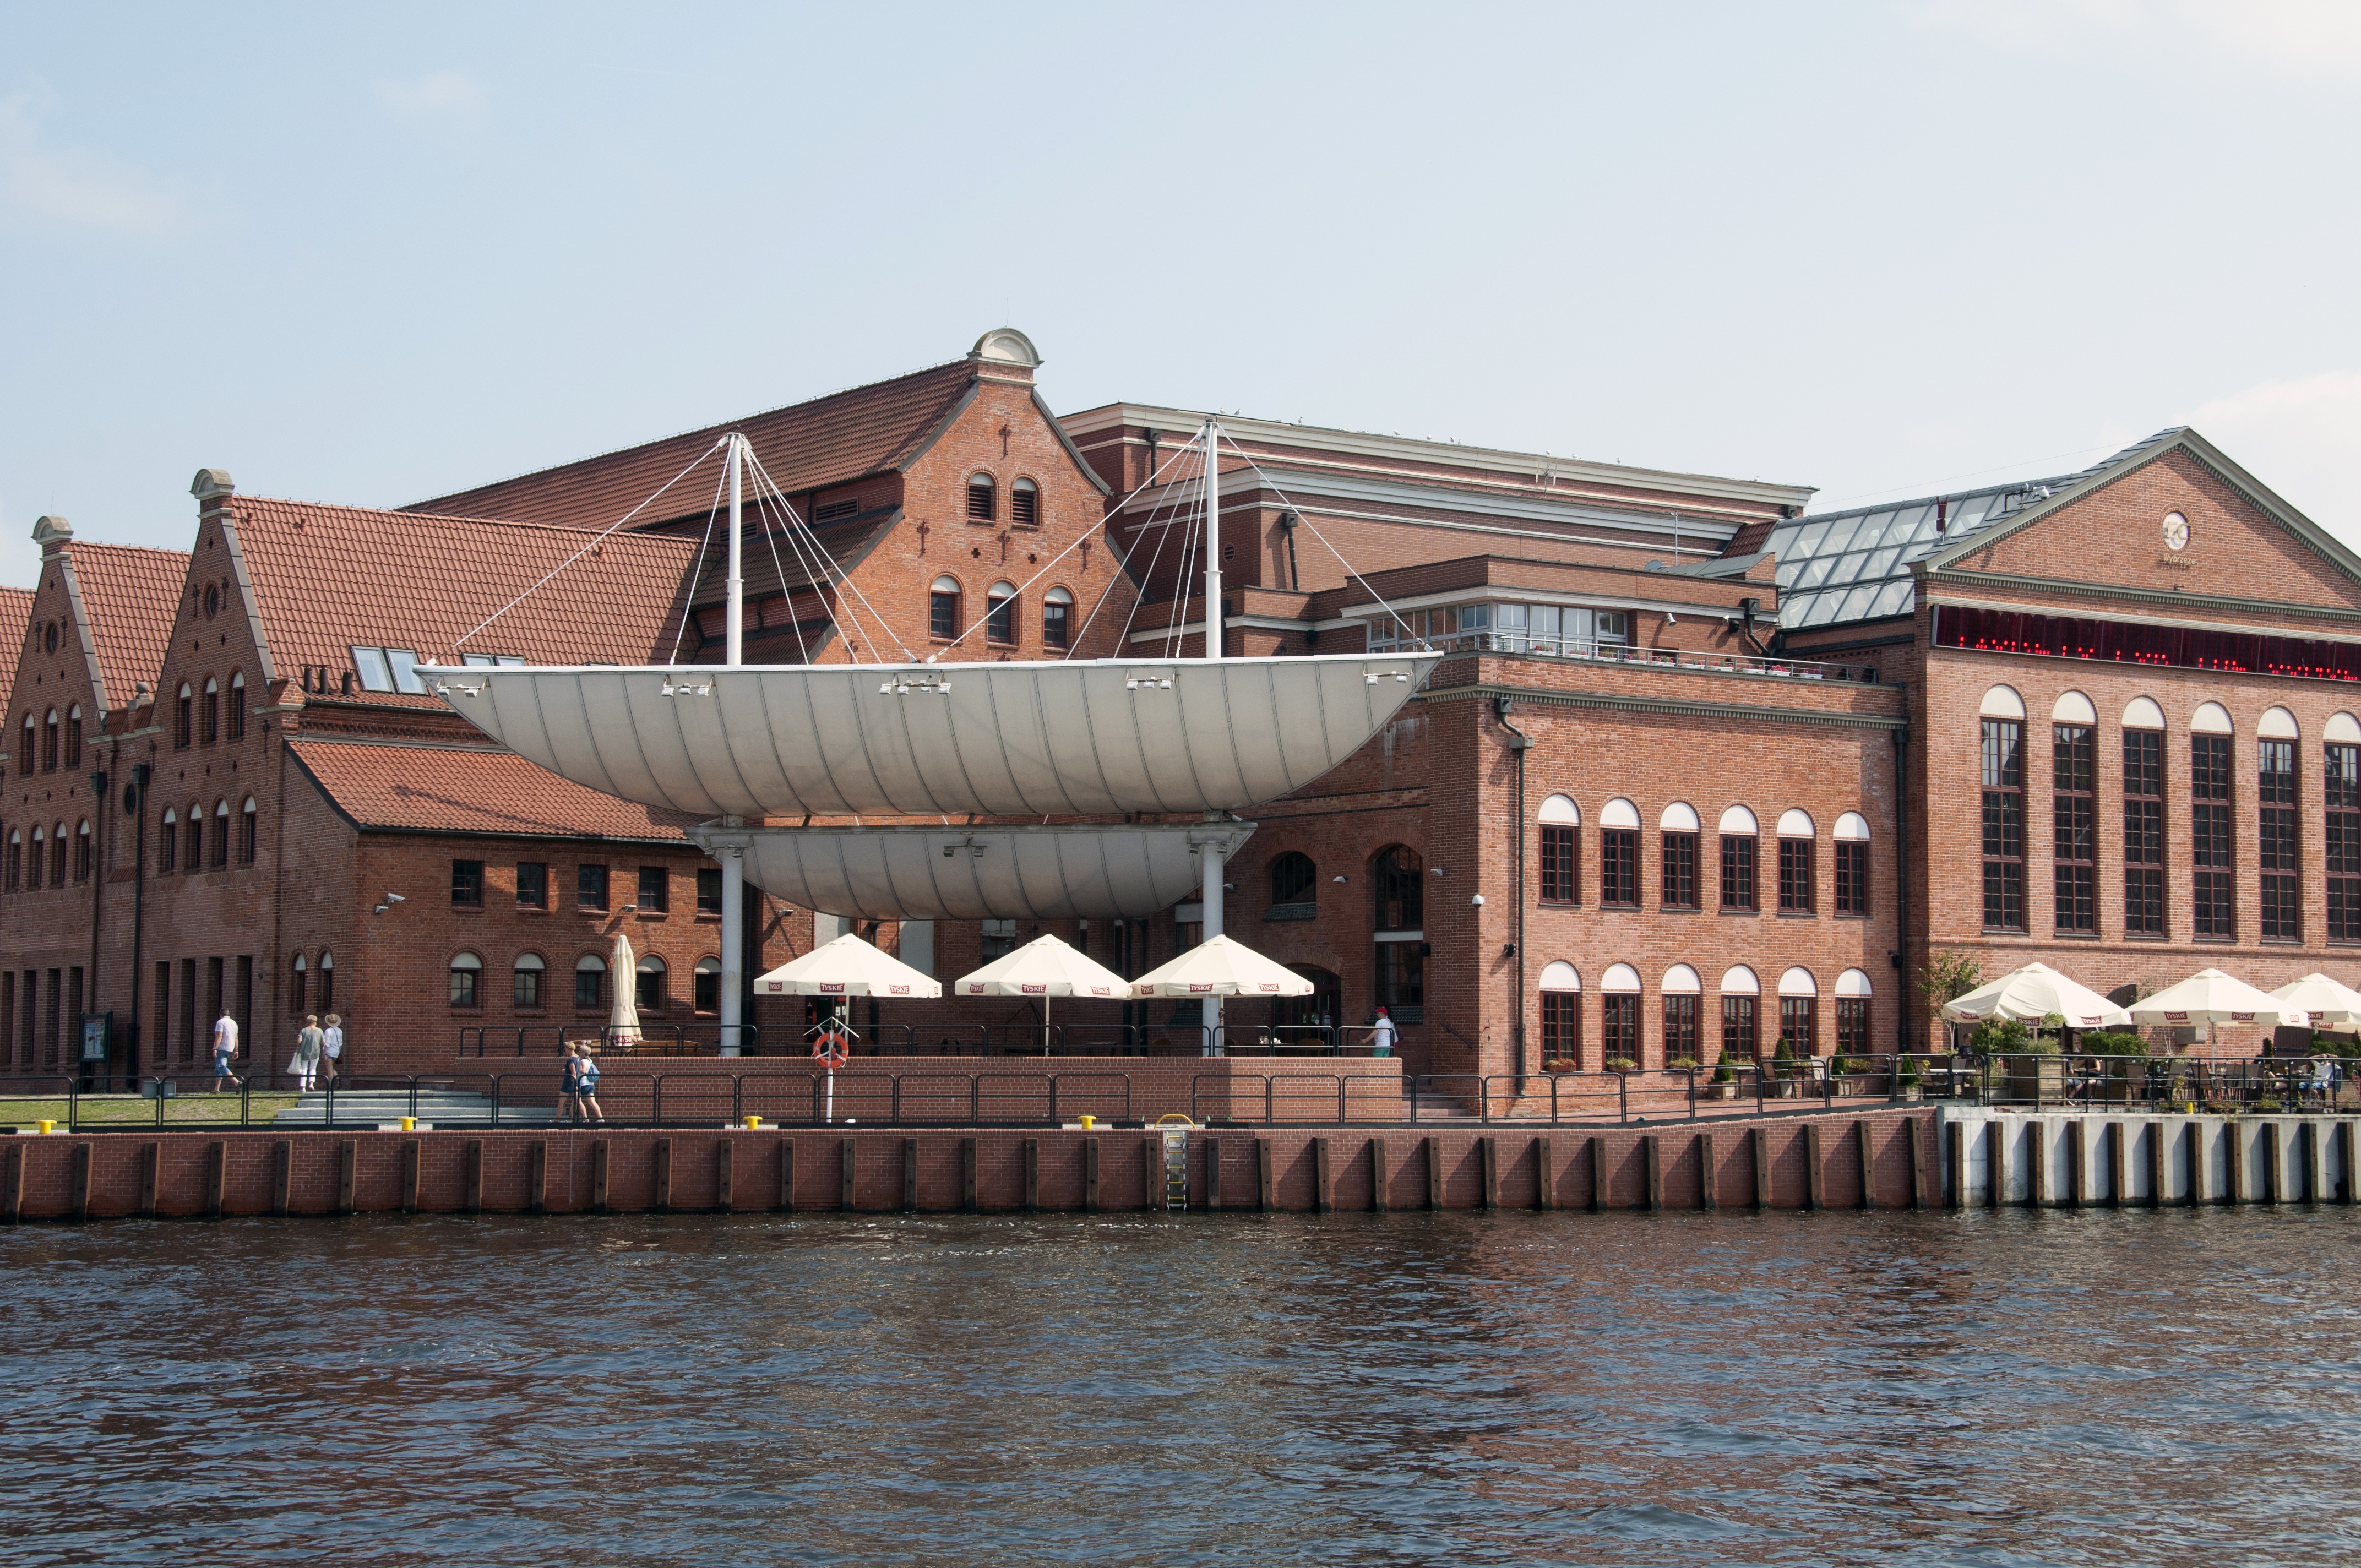
architecture, building, palace, city, river, facade, tourism, old town, poland, estate, the old town, gdansk, old mot awa, polish baltic philharmonic hall